İstanbul'un Kızları

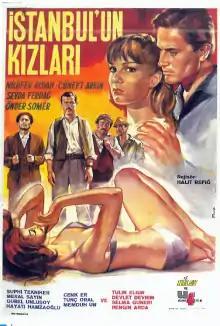
Poster

İstanbul'un Kızları is a 1964 Turkish crime drama film, directed by Halit Refiğ and starring Cüneyt Arkın, Nilüfer Aydan, and Handan Adali.